Erasmus

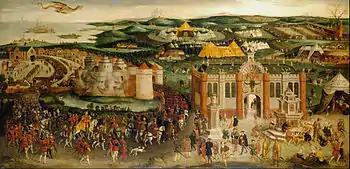
The Field of the Cloth of Gold, showing King Henry VIII arriving at left. The figure on horseback with raised sword ahead of Henry VIII is Thomas Grey, 2nd Marquess of Dorset, a former pupil of Erasmus.

Erasmus travelled on to Venice, working on an expanded version of his Adagia at the Aldine Press of the famous printer Aldus Manutius, advised him which manuscripts to publish, and was an honorary member of the graecophone Aldine "New Academy". From Aldus he learned the in-person workflow that made him productive at Froben: making last-minute changes, and immediately checking and correcting printed page proofs as soon as the ink had dried. Aldus wrote that Erasmus could do twice as much work in a given time as any other man he had ever met.